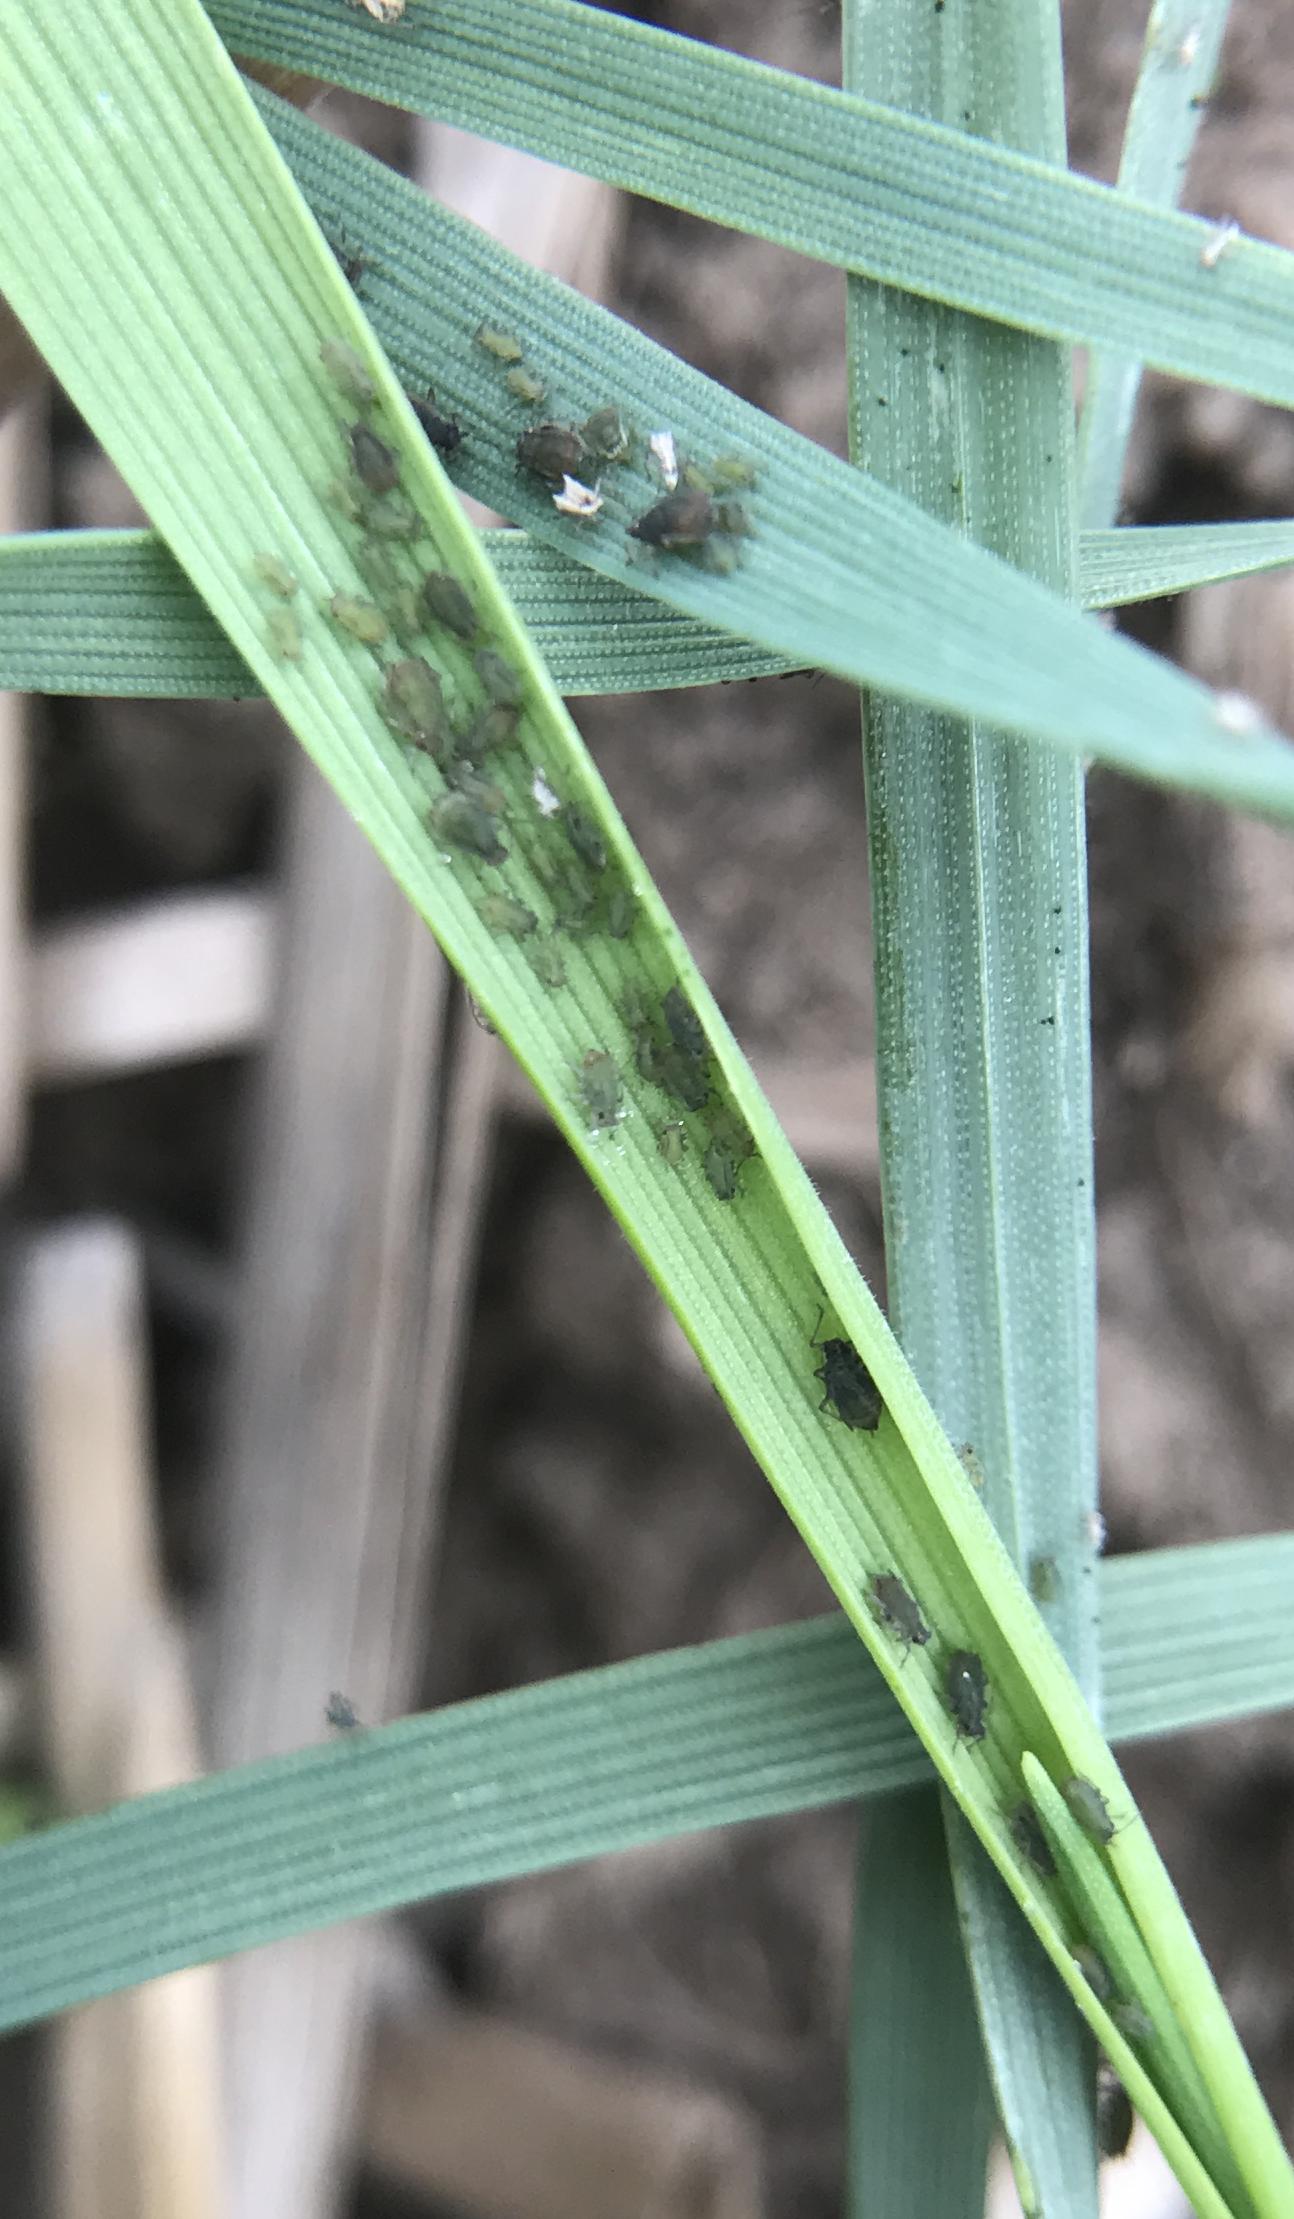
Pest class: bird_cherry_oat_aphid